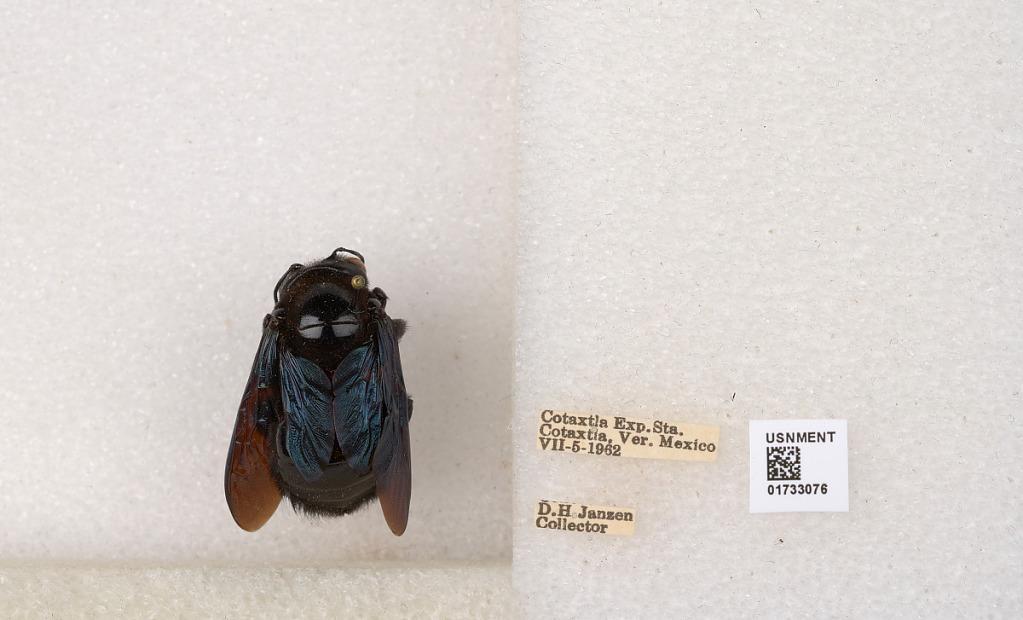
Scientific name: Xylocopa (Megaxylocopa) fimbriata Fabricius
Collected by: D. Janzen
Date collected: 1962-7-5
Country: Mexico
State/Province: Veracruz
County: Cotaxtla
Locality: Cotaxtla Exp. Sta.